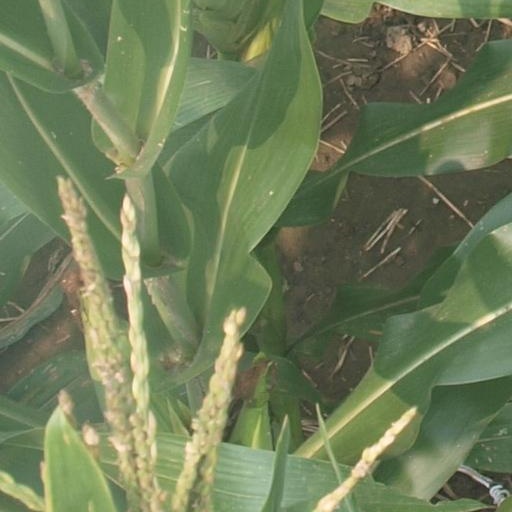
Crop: maize; corn